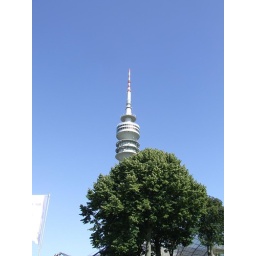
Olympic tower above a tree